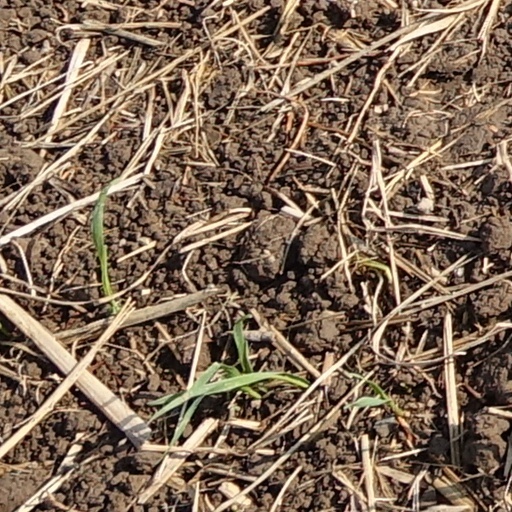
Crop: wheat